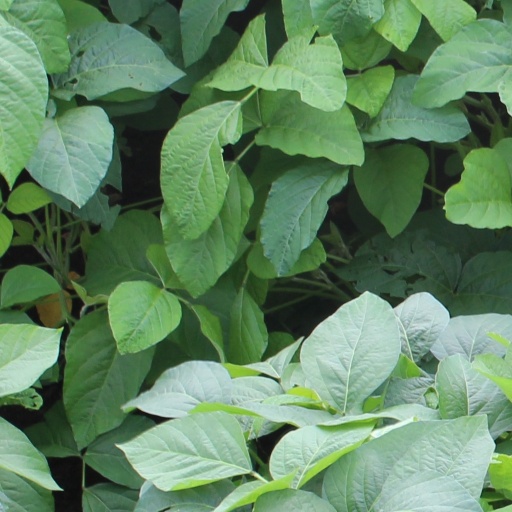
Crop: soybean